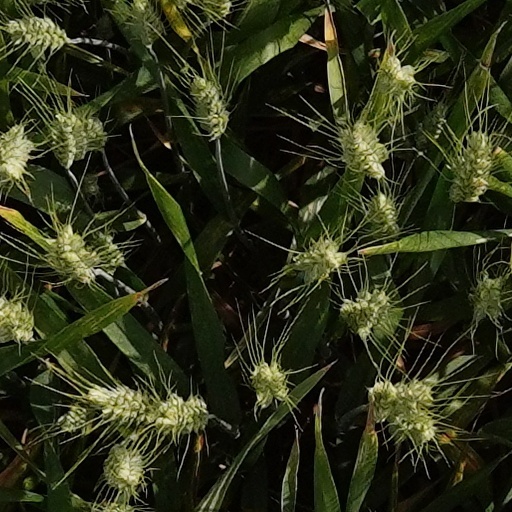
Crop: wheat